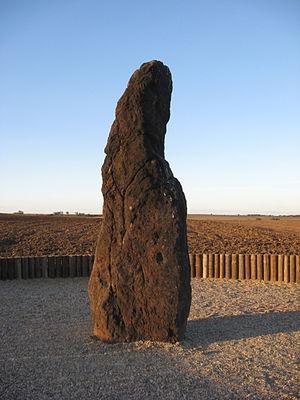
Cette liste non exhaustive recense les sites mégalithiques en République tchèque.